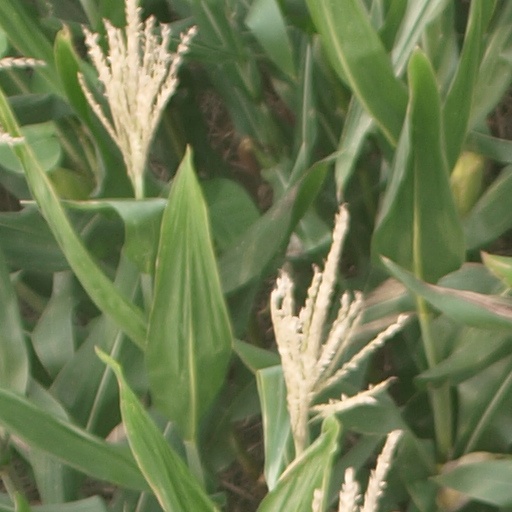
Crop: maize; corn